SonicFox

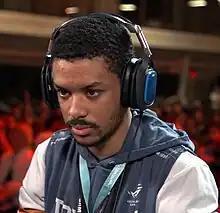
SonicFox at Combo Breaker 2019

Dominique McLean (born March 2, 1998), known professionally as SonicFox, is an American professional esports player of several fighting games. They have topped many tournaments, including seven Evolution Championship Series (EVO) events for five different game franchises. They are the highest paid fighting game esports player in the world as of August 4, 2019, with over $719,204.94 in earnings. They are famous for wins in Mortal Kombat and Injustice, both produced by Netherrealm Studios. McLean was named Esports Player of the Year at The Game Awards 2018 and included in "Forbes" 2020 "30 Under 30" for Games.